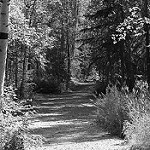
Label: B & W